Breastfeeding

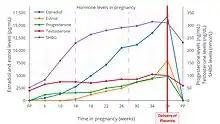
Maternal hormone levels during pregnancy and after delivery of the placenta. Estradiol, estriol, progesterone, testosterone, and sex hormone binding globulin (SHBG) all increase throughout the pregnancy, and experience an abrupt drop-off after delivery of the placenta.

Breast development starts in puberty with the growth of ducts, fat cells, and connective tissue. The ultimate size of the breasts is determined by the number of fat cells. The size of the breast is not related to a mother's breastfeeding capability or the volume of milk she can produce. The process of milk production, termed lactogenesis, occurs in 3 stages. The first stage takes place during pregnancy, allowing for the development of the breast and production of colostrum, the thick, early form of milk that is low in volume but rich in nutrition. The birth of the baby and the placenta trigger the onset of the second stage of milk production, triggering the milk to come in over the next several days. The third stage of milk production occurs gradually over several weeks and is characterized by a full milk supply that is regulated locally (at the breast), predominantly by the infant's demand for food. This differs from the second stage of lactogenesis, which is regulated centrally (in the brain) by hormone feedback loops that naturally occur after the placenta is delivered.